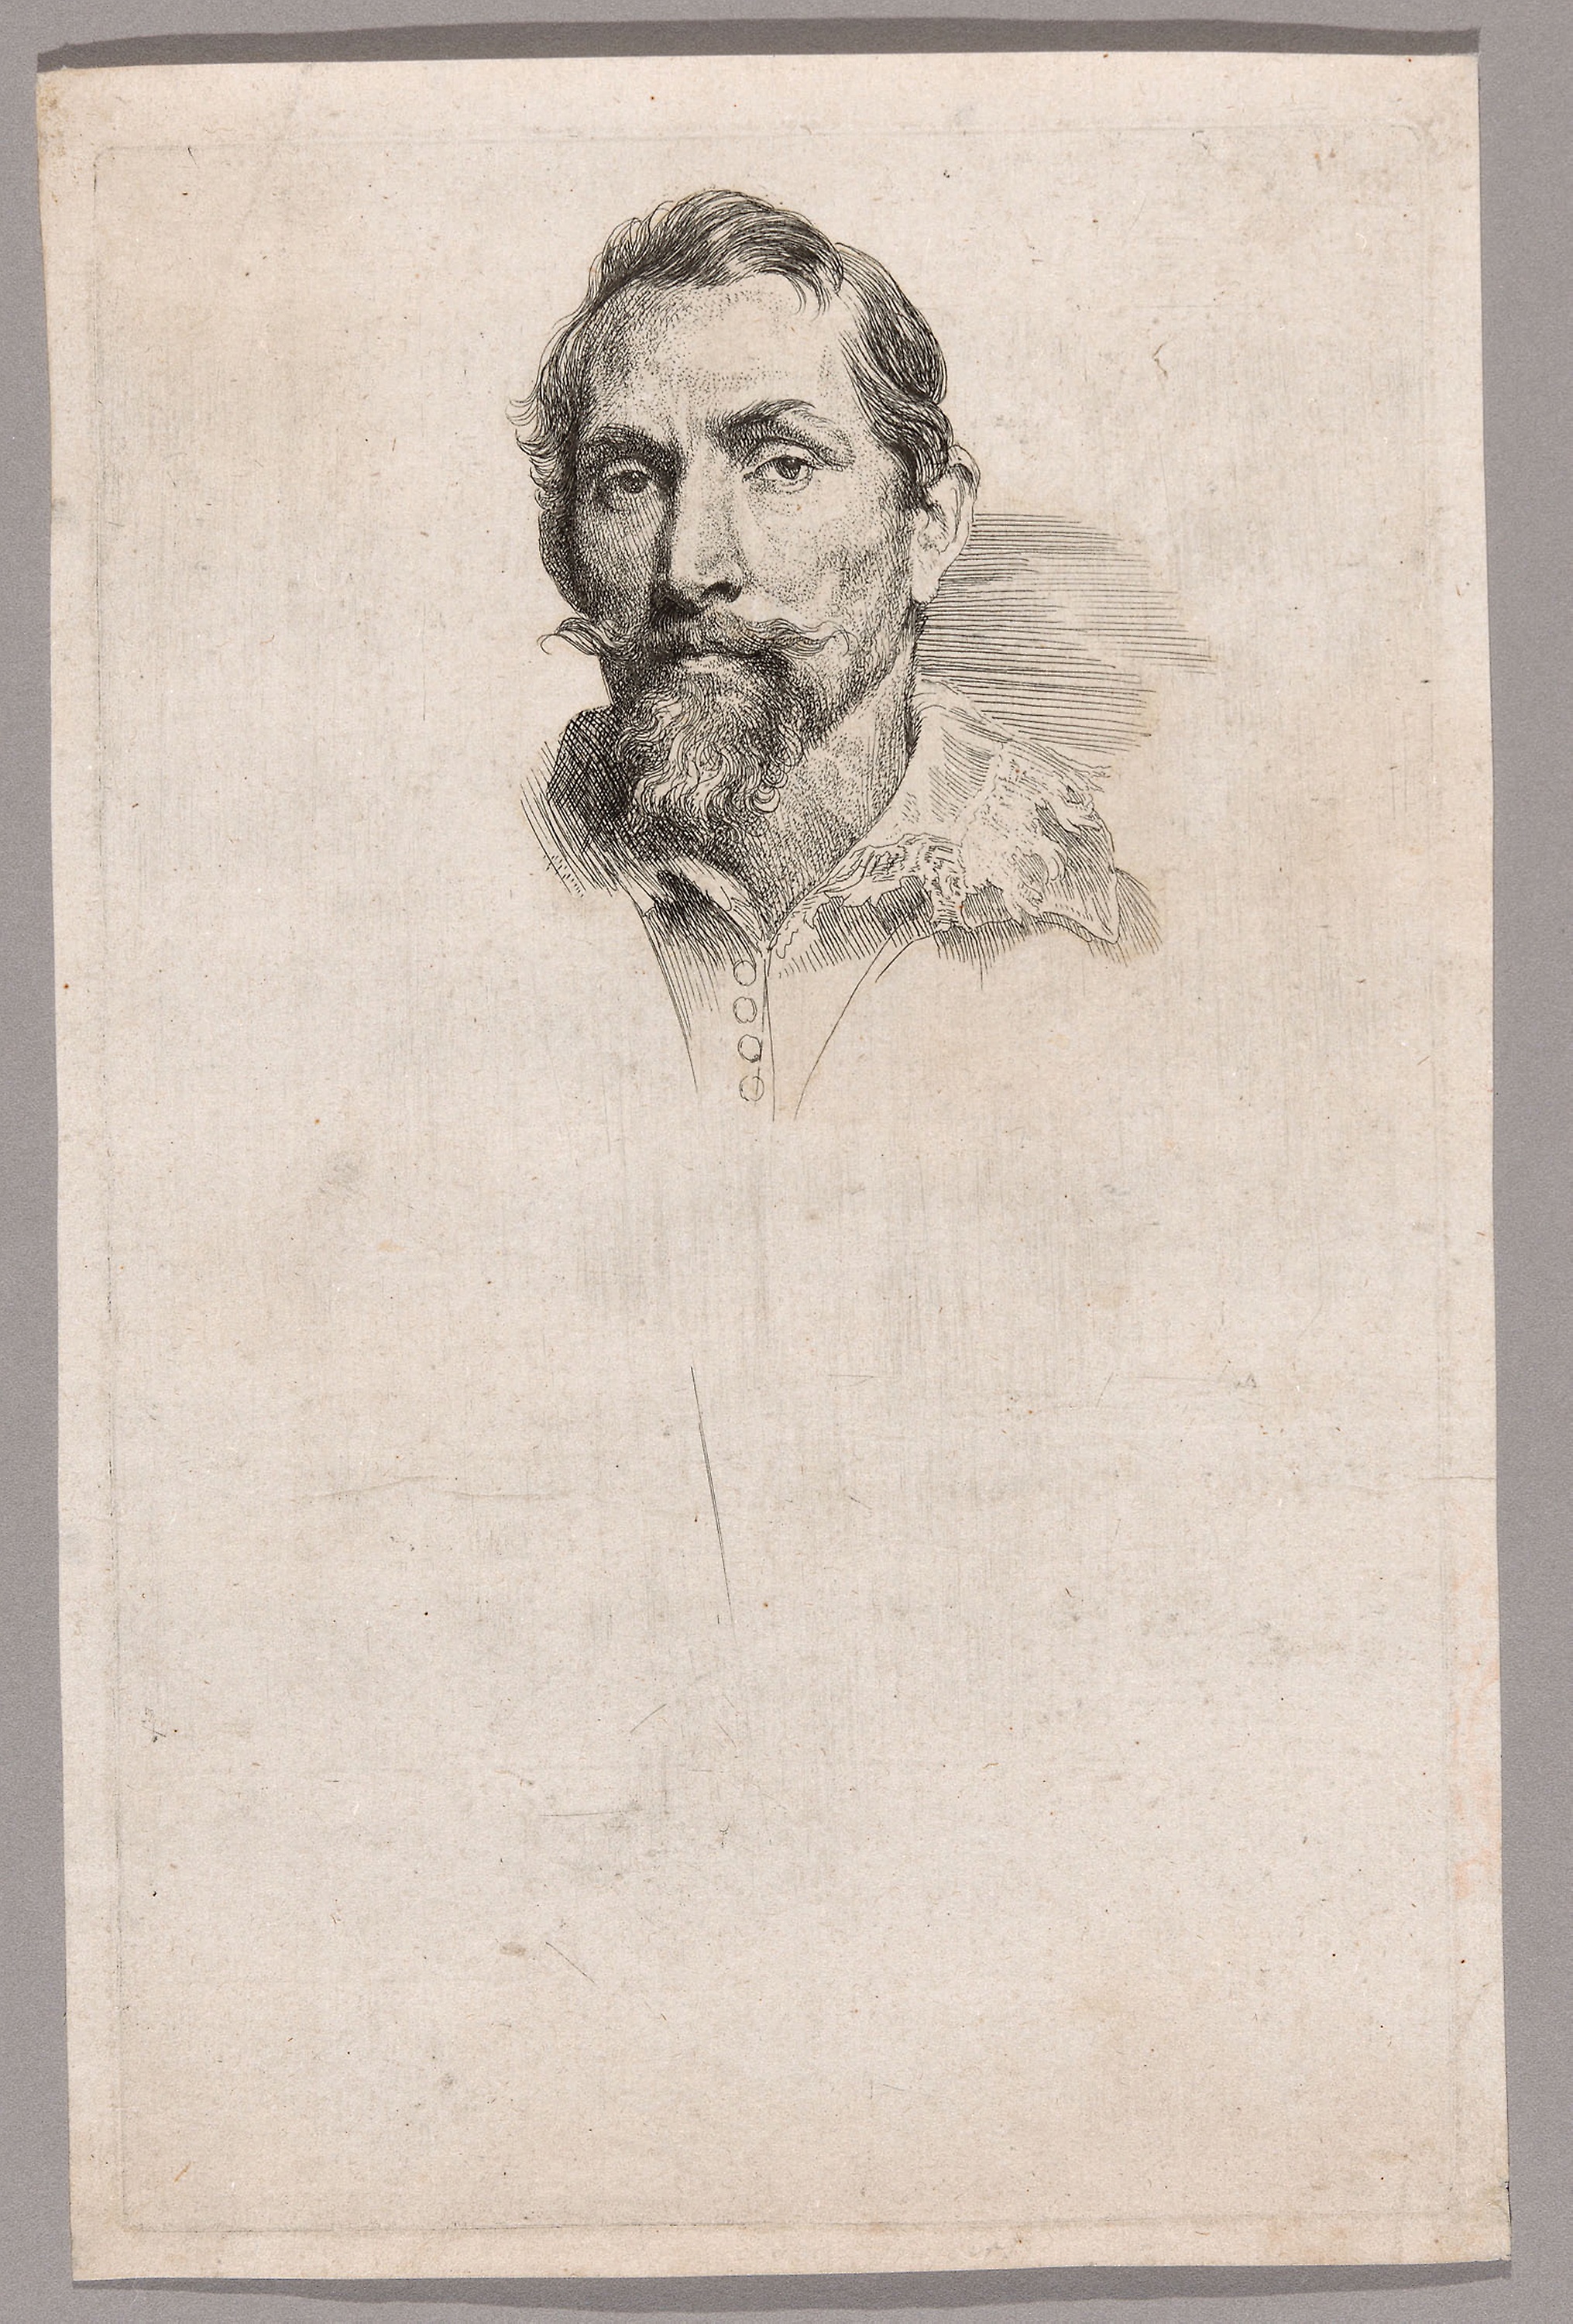
portrait, art, history, self portrait, drawing, artwork, ancient history, painting, paper, visual arts